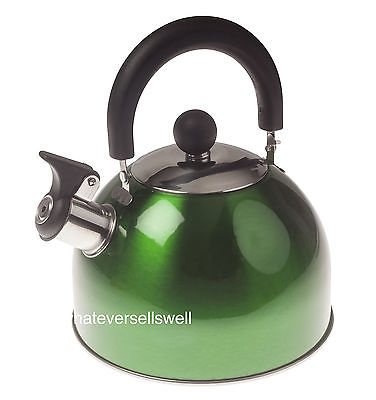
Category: kettle